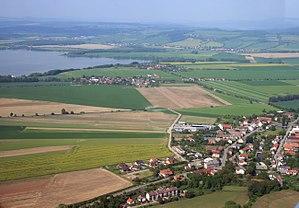
Nahořany est une commune du district de Náchod, dans la région de Hradec Králové, en Tchéquie. Sa population s'élevait à 587 habitants en 2018.